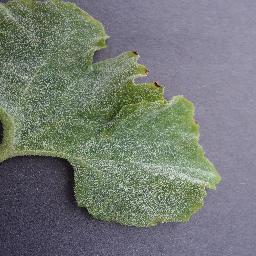
Label: Squash___Powdery_mildew